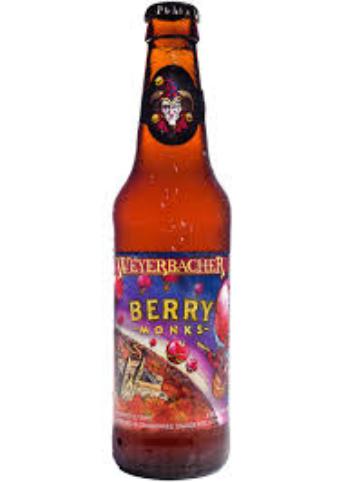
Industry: Necessities